Keith Bagley

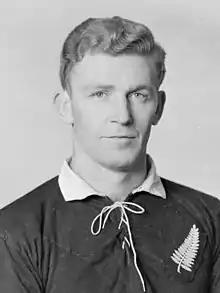
Bagley in 1953

Keith Parker Bagley (10 February 1931 – 5 July 1999) was a New Zealand rugby union player. A lock, Bagley represented , , , and at a provincial level. He was a member of the New Zealand national side, the All Blacks, on their 1953–54 tour of Britain, Ireland, France and North America, playing in 20 of the 36 games on tour, and scoring one try. However, he did not appear in any of the Test matches.